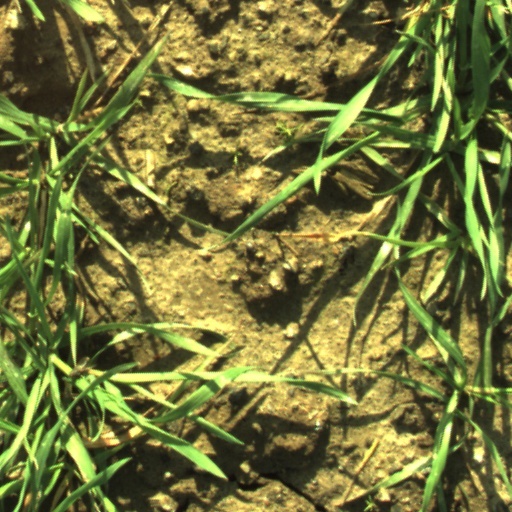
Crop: wheat